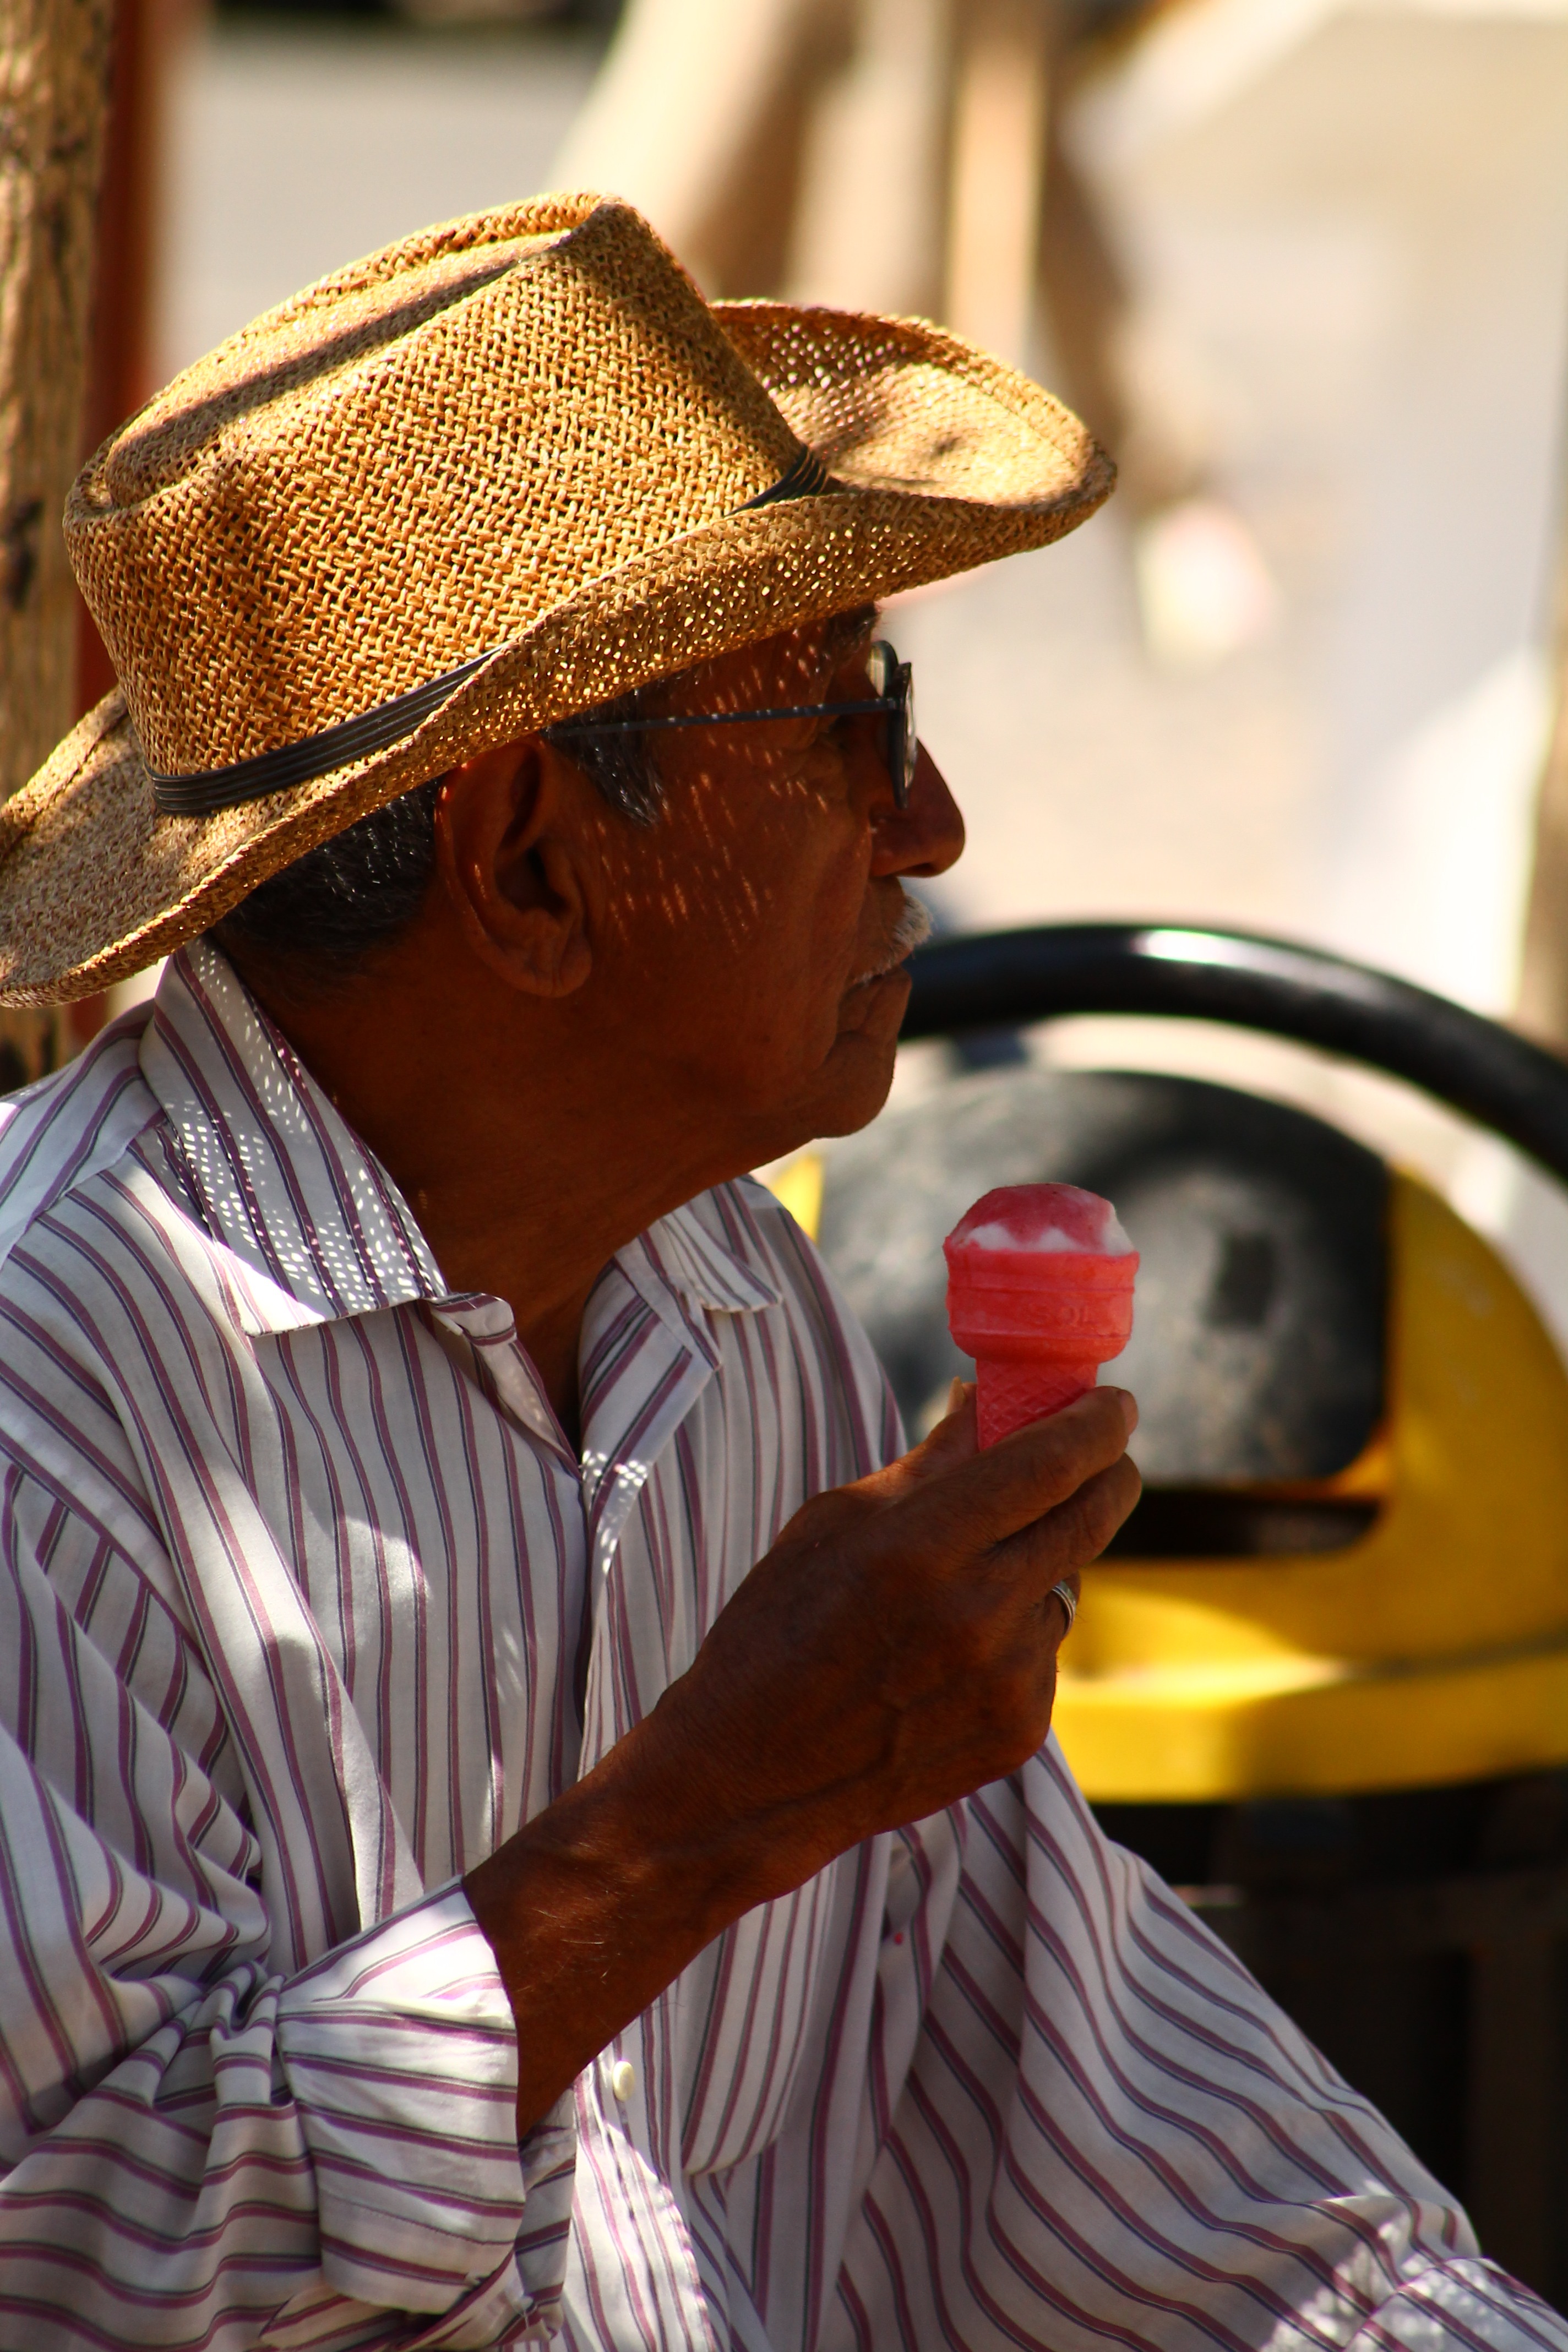
man, person, people, food, profession, life, temple, sorbet